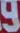
Number: 9